Makkasan

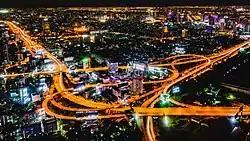
Makkasan Interchange in the Makkasan neighbourhood at night

Makkasan is the name of an intersection and the surrounding neighbourhood in Bangkok's Ratchathewi district. It is one of the 180 sub-districts in Bangkok. Makkasan Intersection is divided into two closely located intersections. One is the meeting point of Ratchaprarop Road, Chaturathit Road, Si Ayutthaya Road, and Soi Ratchaprarop 10 or Soi Mo Leng, and is known variously as Makkasan, Mo Leng or Ratchaprarop Intersection. The other is the intersection of Ratchaprarop Road and Nikhom Makkasan Road, named Nikhom Makkasan intersection. The area is considered one of the most prone to traffic jams in Bangkok, especially during rush hour. Makkasan is not far from major shopping districts and Bangkok's traffic centers, such as Pratunam or Victory Monument.